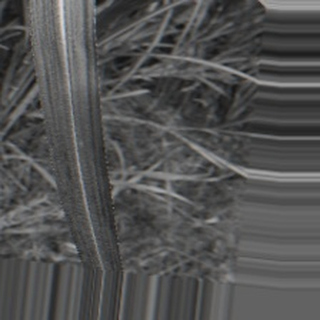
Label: sugarcane_bacterial_blight